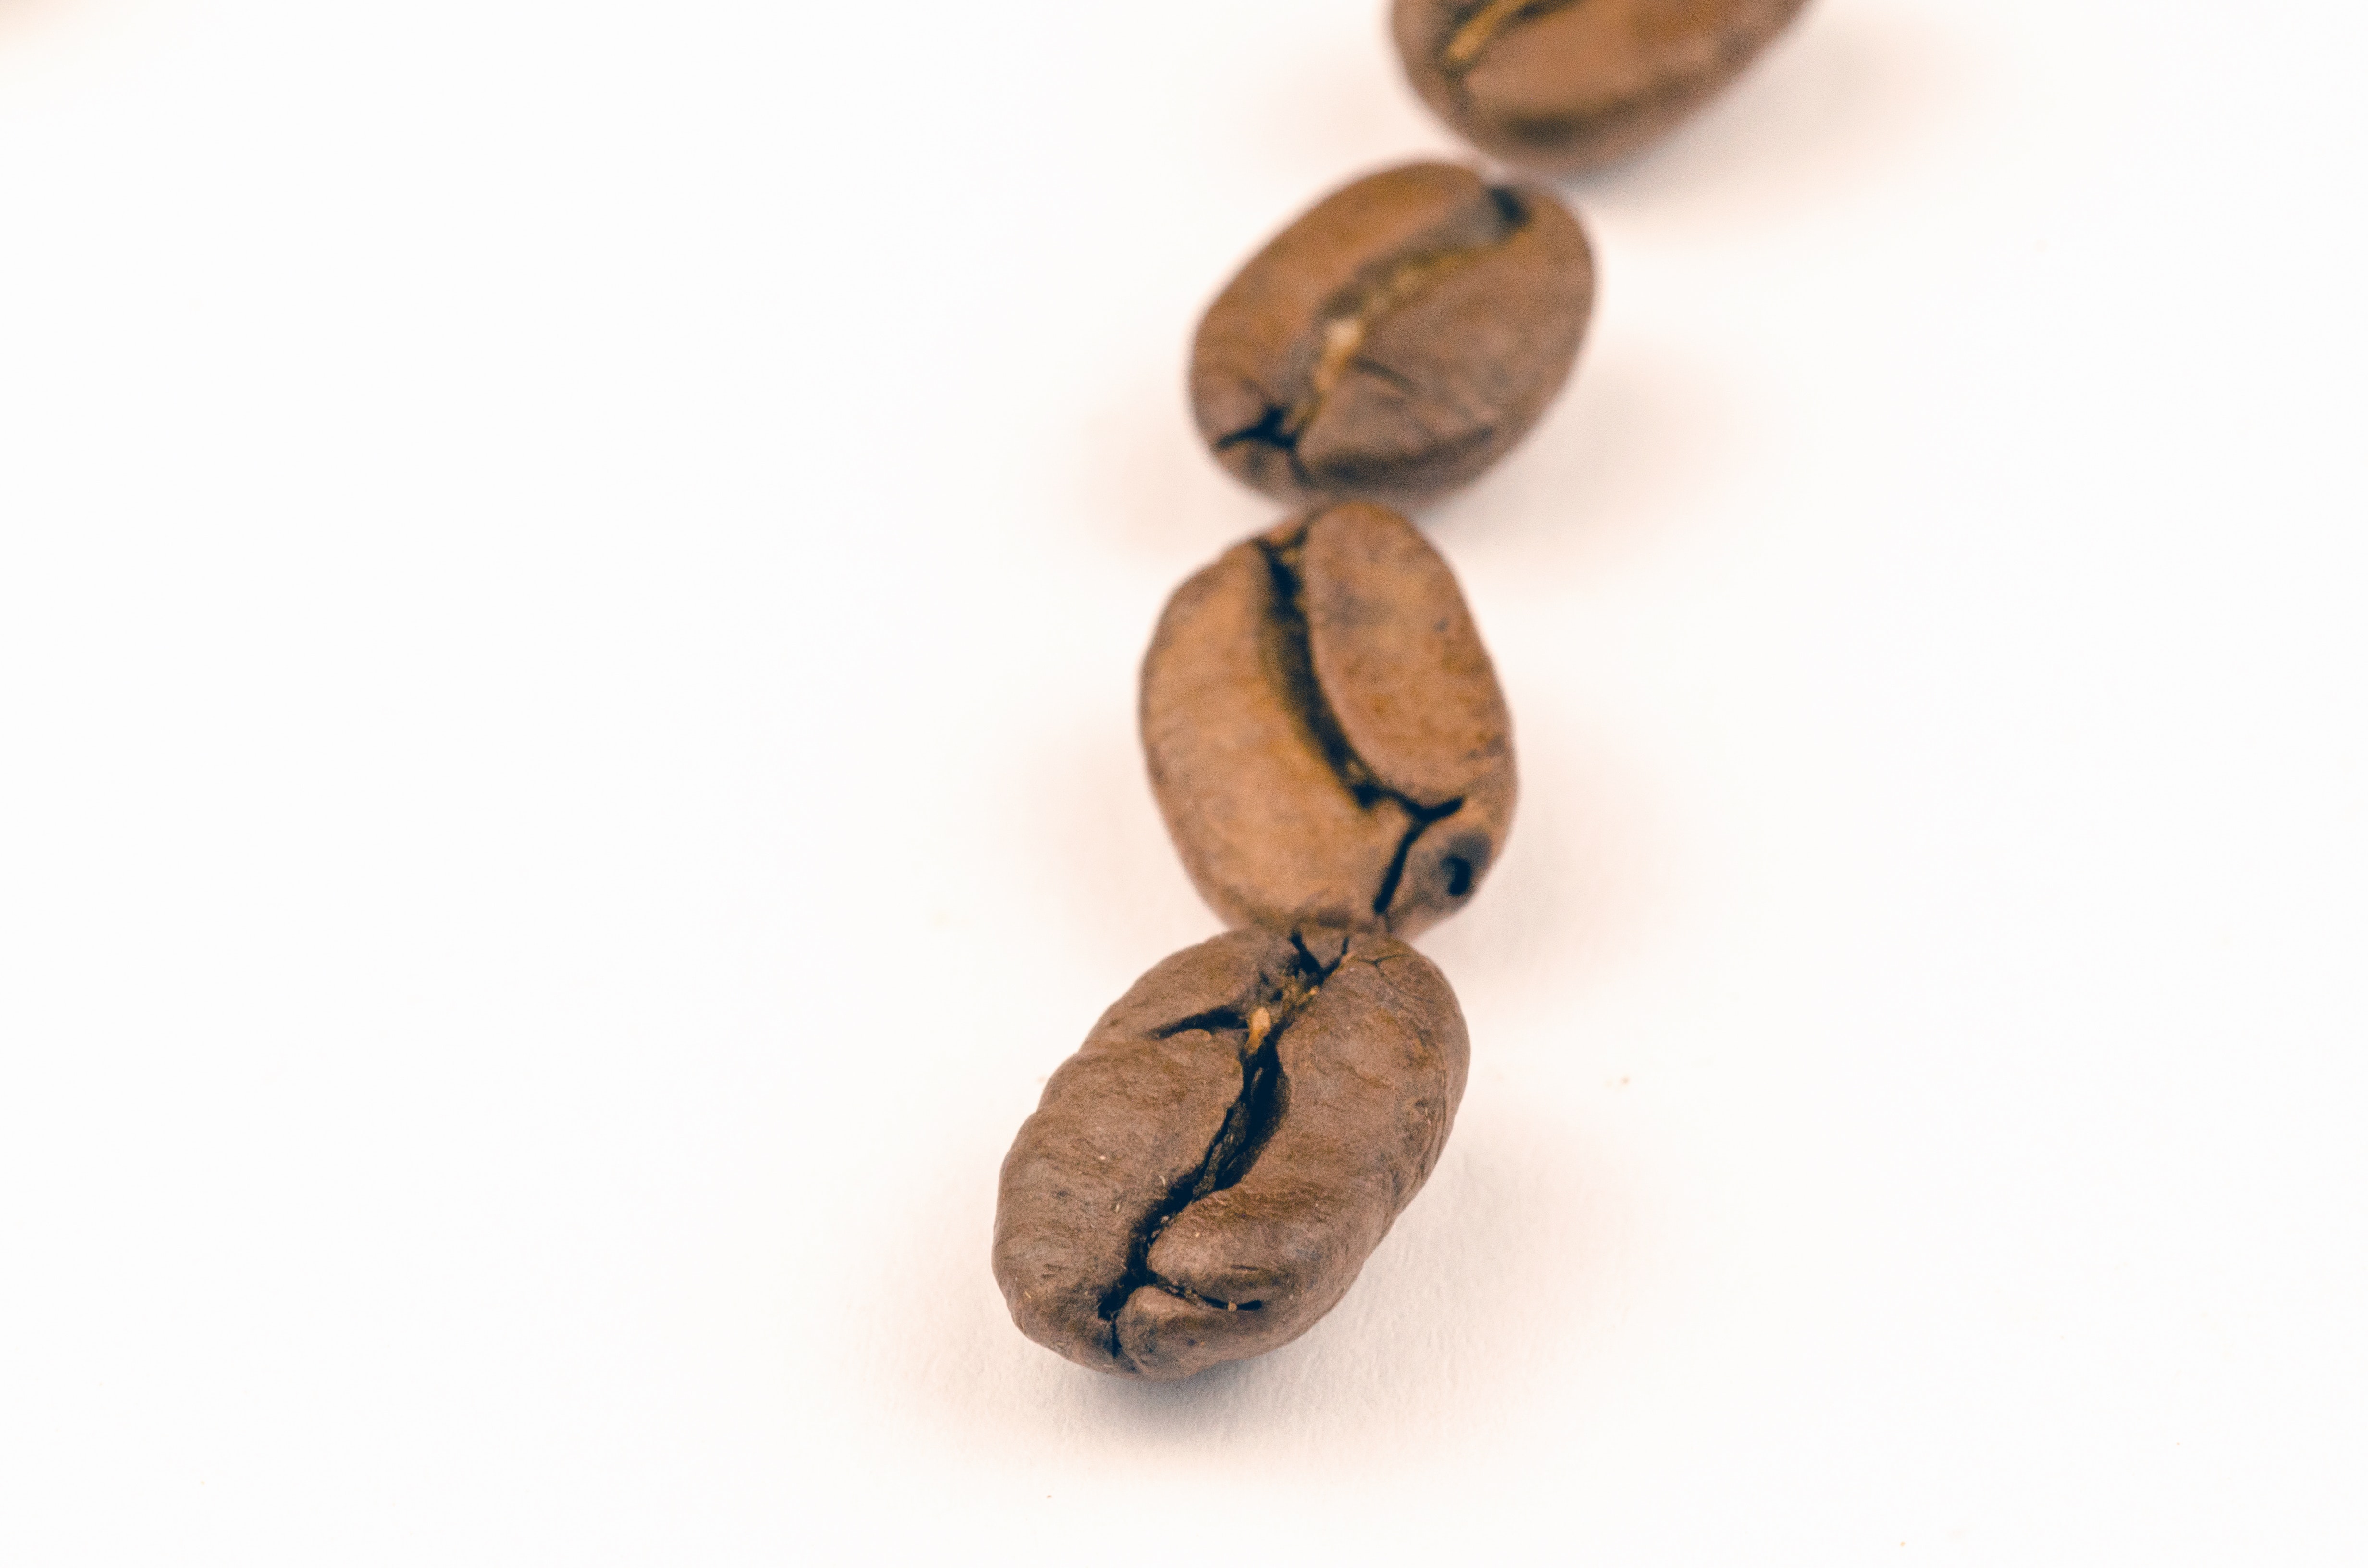
fashion accessory, wood, beige, jewellery, bead, chain, metal, art